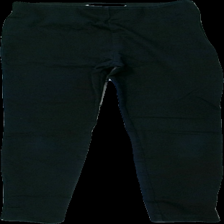
View: front
Type: Trousers
Category: Ladies
Brand: Mango
Colors: Black
Material: ?
Cut: Regular
Size: XS
Season: All
Holes: Major
Damage: hål
Damage location: top right
Damage 2 location: middle center
Price range: <50
Recommended usage: Export
Description: svarta byxor med hål i sidan